Urban Planet

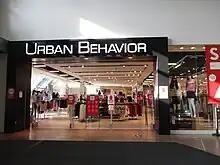
Former Urban Behavior at Kingsway Mall in Edmonton, Alberta, Canada.

Urban Planet, also known as Urban Behavior, is a unisex apparel retailer in Canada with a focus on clothes for young adults and teenagers. A fast fashion chain, it has been acquired by YM Inc.